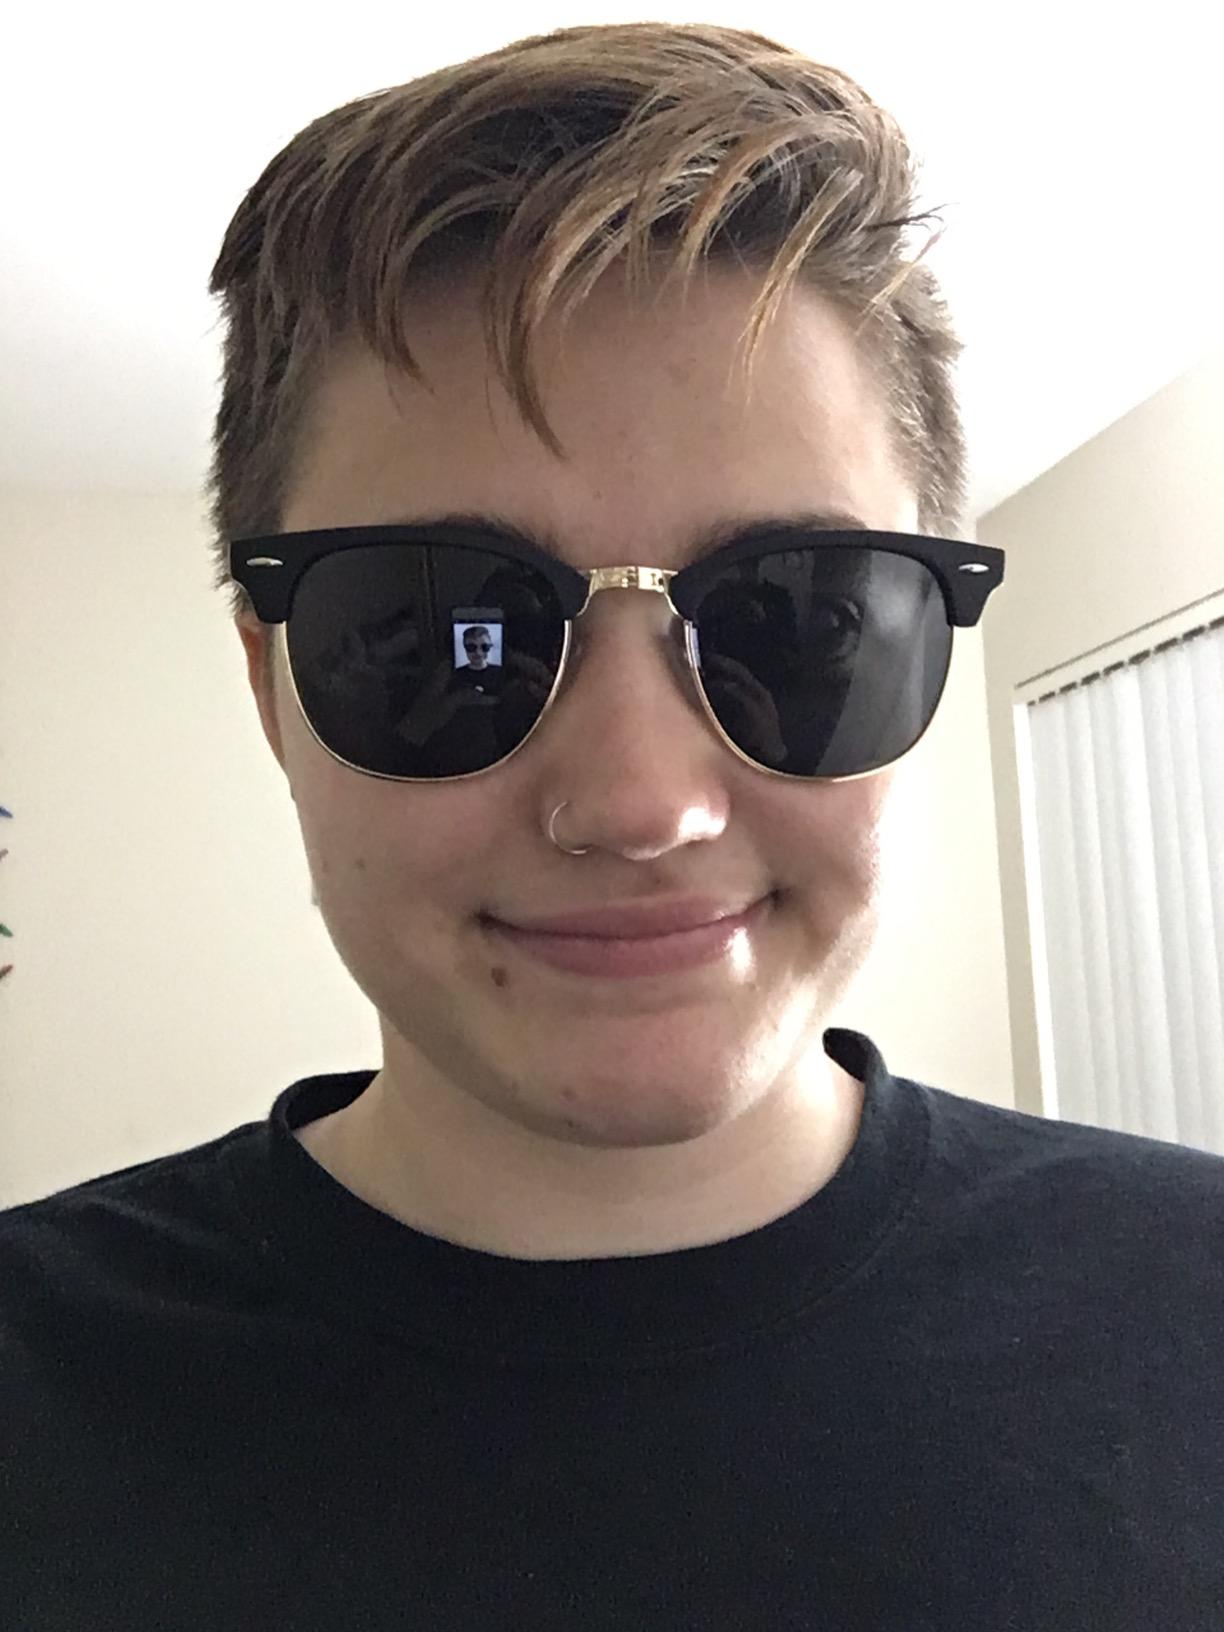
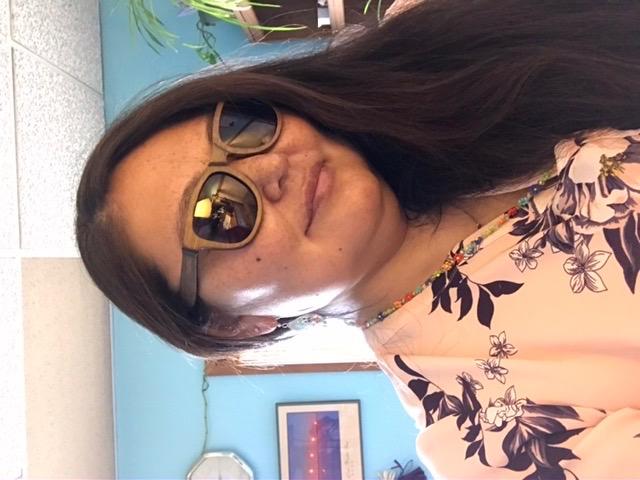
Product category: accessories_sunglasses
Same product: no